Celina Kalluk

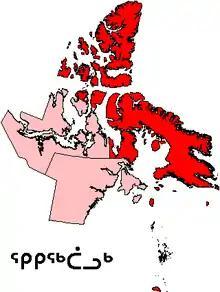
The Qikiqtaaluk Region of Nunavut, shaded in dark red.

Kalluk's debut book, "Sweetest Kulu", illustrated by Alexandria Neonakis, is available in English, French, Swedish, Greenlandic, and Inuktitut. The Inuktitut edition has been published twice, in both Roman characters and Inuktitut syllabics. The book was first published in 2014. It features a poem for a newborn baby, Kulu; "Kulu" is a term of endearment for babies and young children in Inuktitut. Kulu is blessed with the animals of the Arctic. The book emphasizes traditional Inuit values of care and stewardship for nature, respect for animals, and connection to the Arctic land.